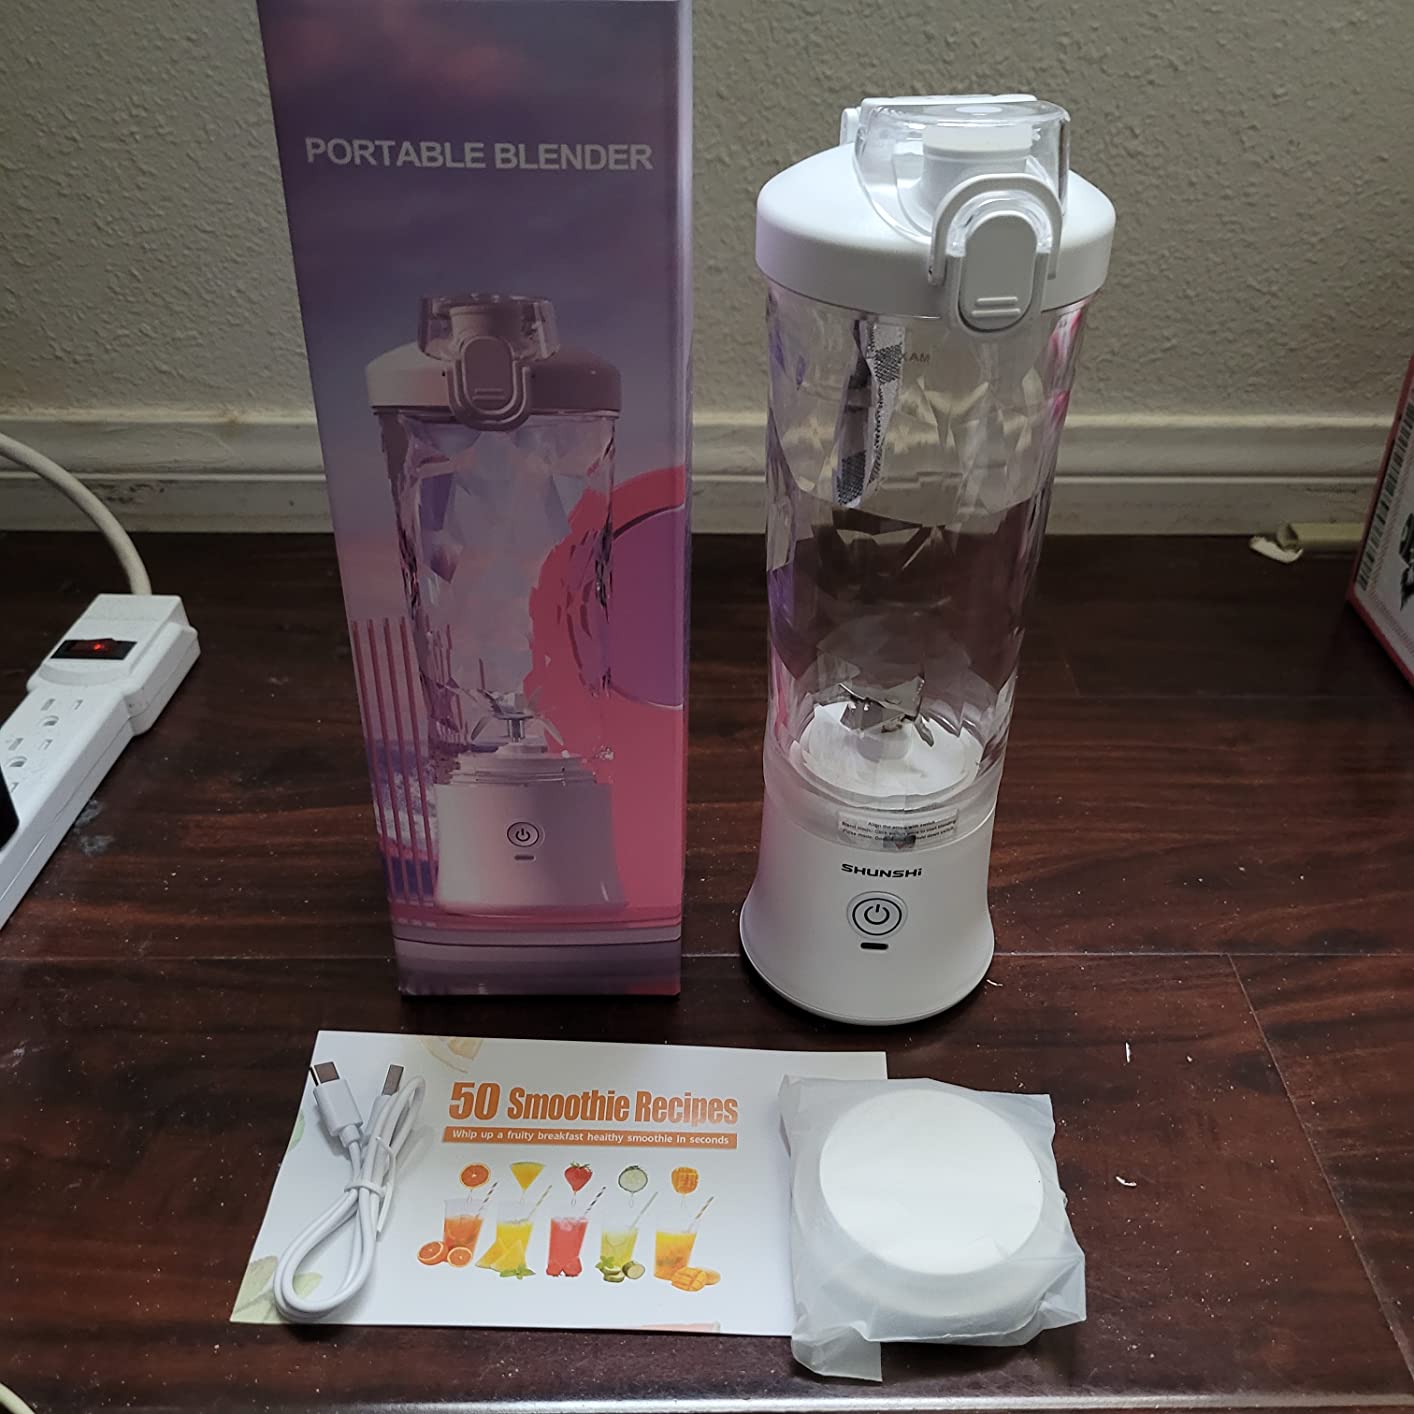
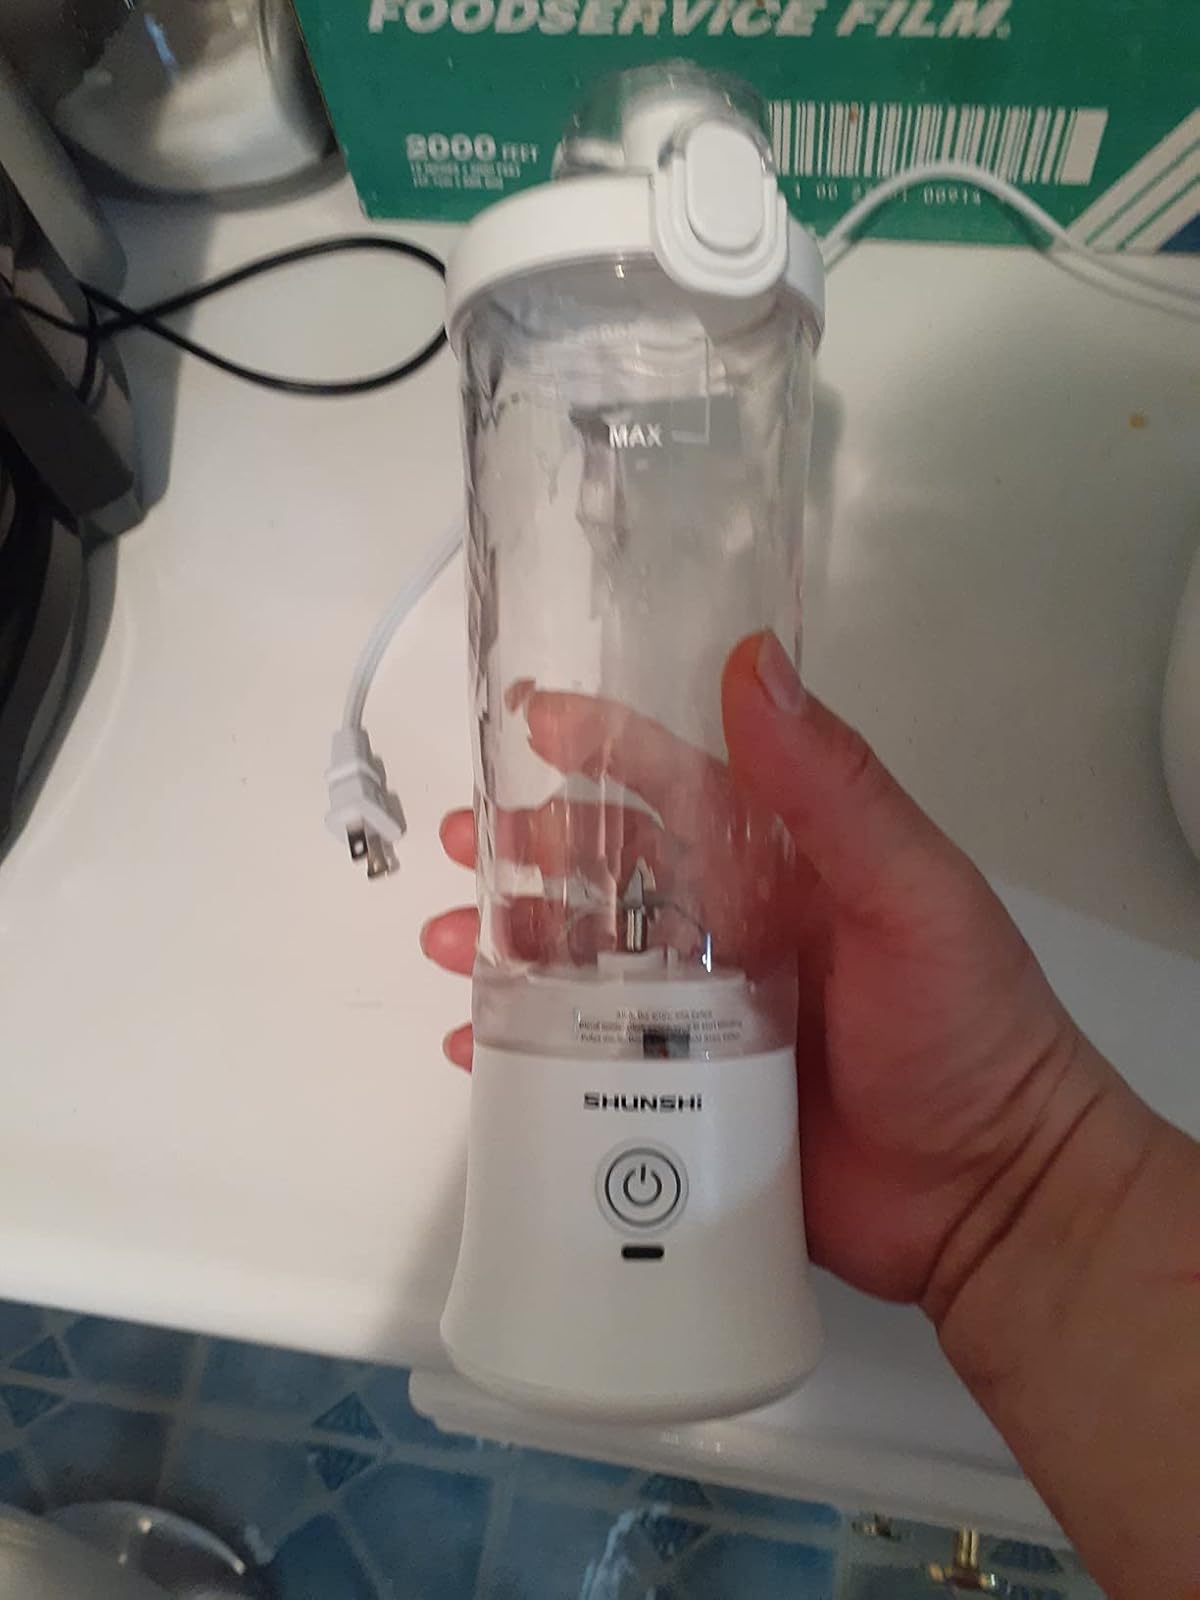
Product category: items_blender
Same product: yes